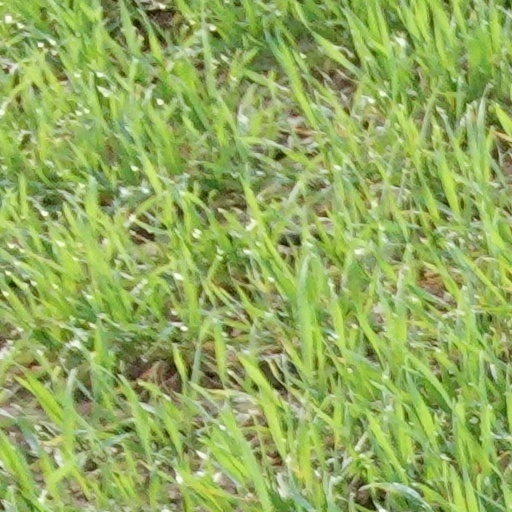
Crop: wheat